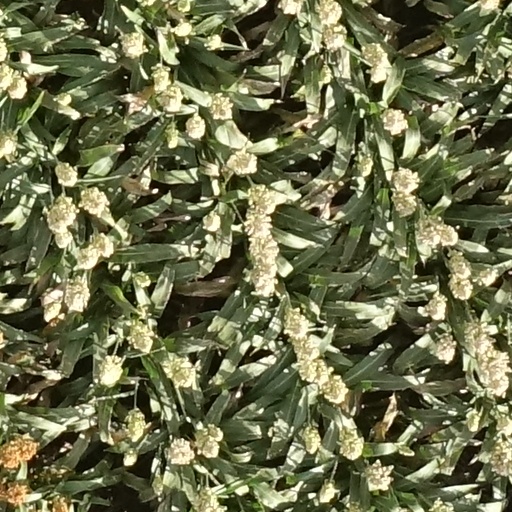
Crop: sorghum